ʻĀhihi-Kīnaʻu Natural Area Reserve

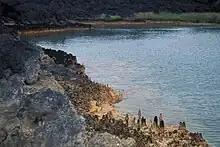
"Cyperus laevigatus"

Āhihi-Kīnau was Hawaii's first such reserve, and remains the only one to include both land and marine resources, and the only area on state lands where an entire lava flow is protected from its source to the sea.